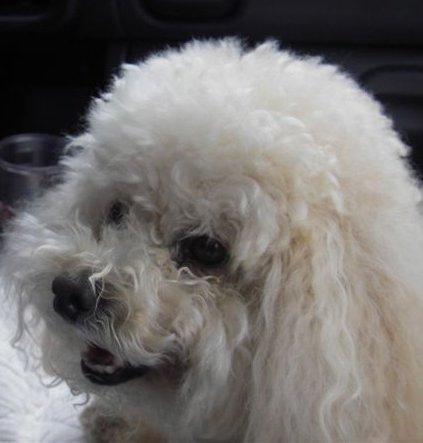
toy_poodle